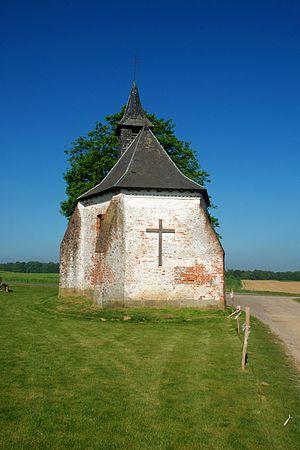
Belgique - Bousval - Chapelle du Try-au-Chêne
La chapelle du Try-au-Chêne, également appelée chapelle de Notre-Dame de Hault, est une chapelle rurale située à Bousval, village dépendant de la ville belge de Genappe, en Brabant wallon.